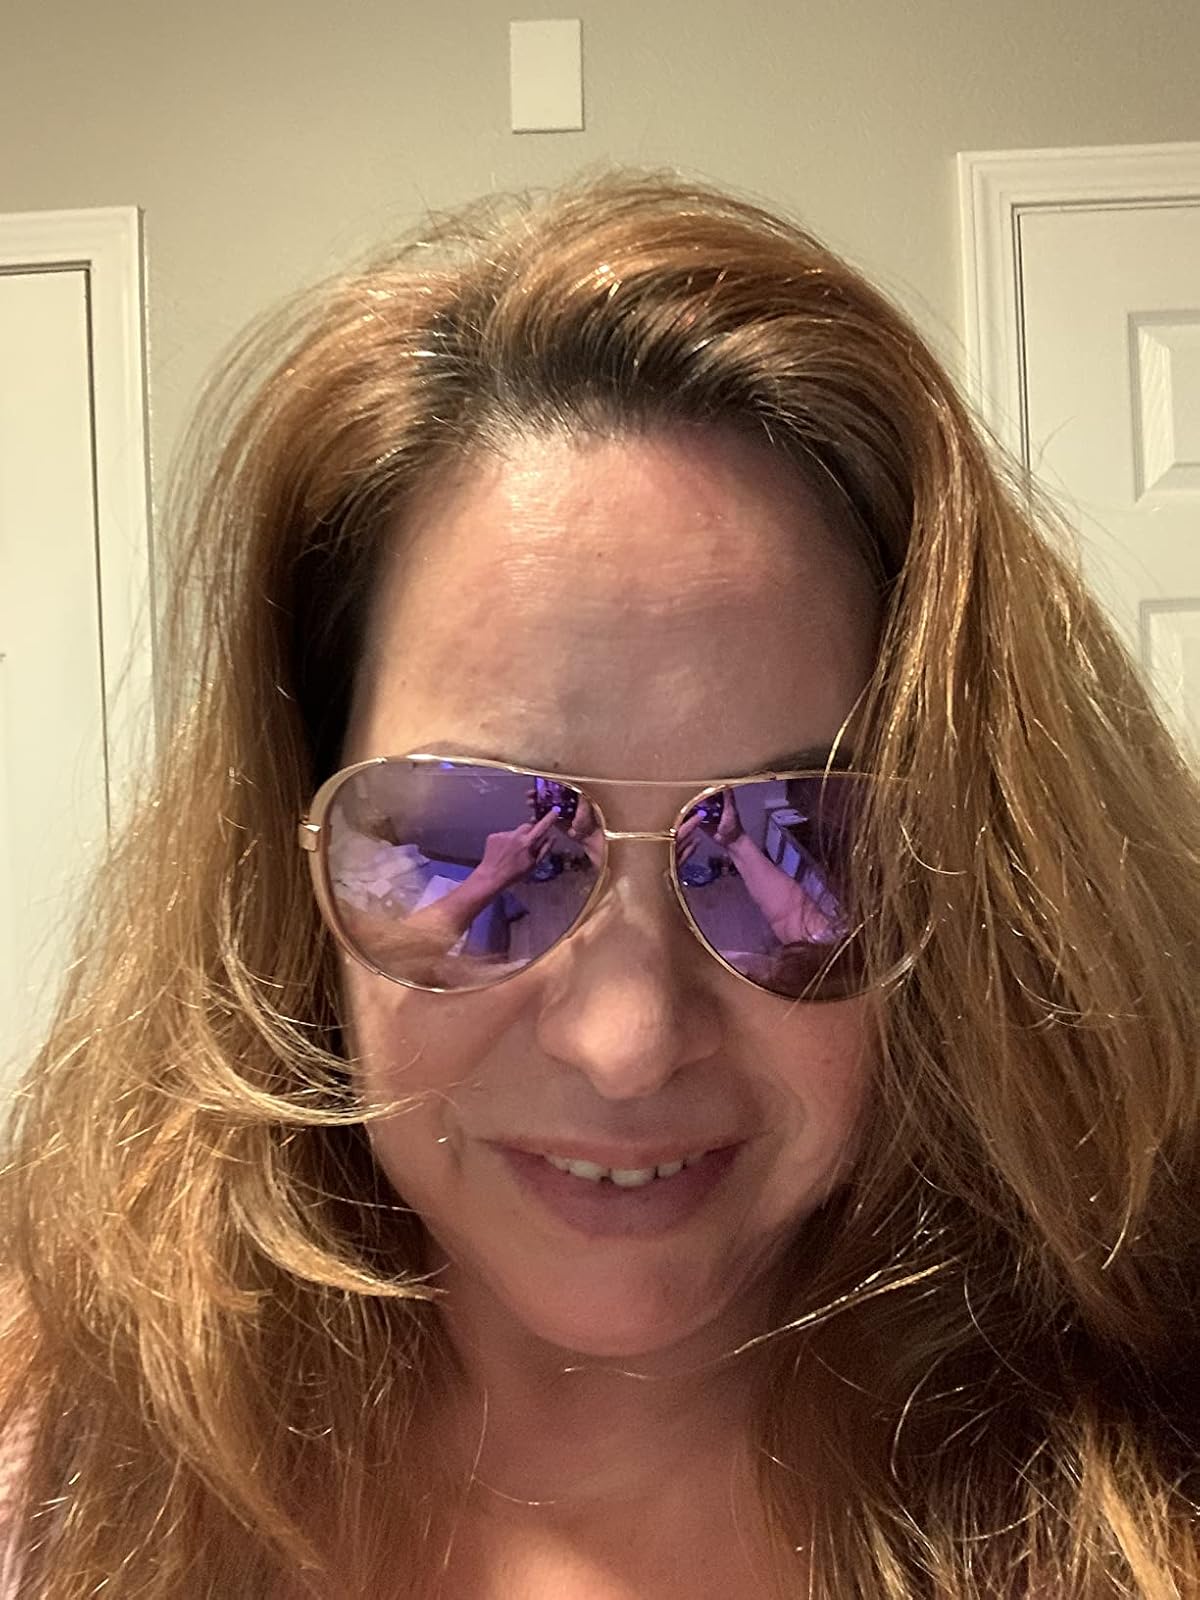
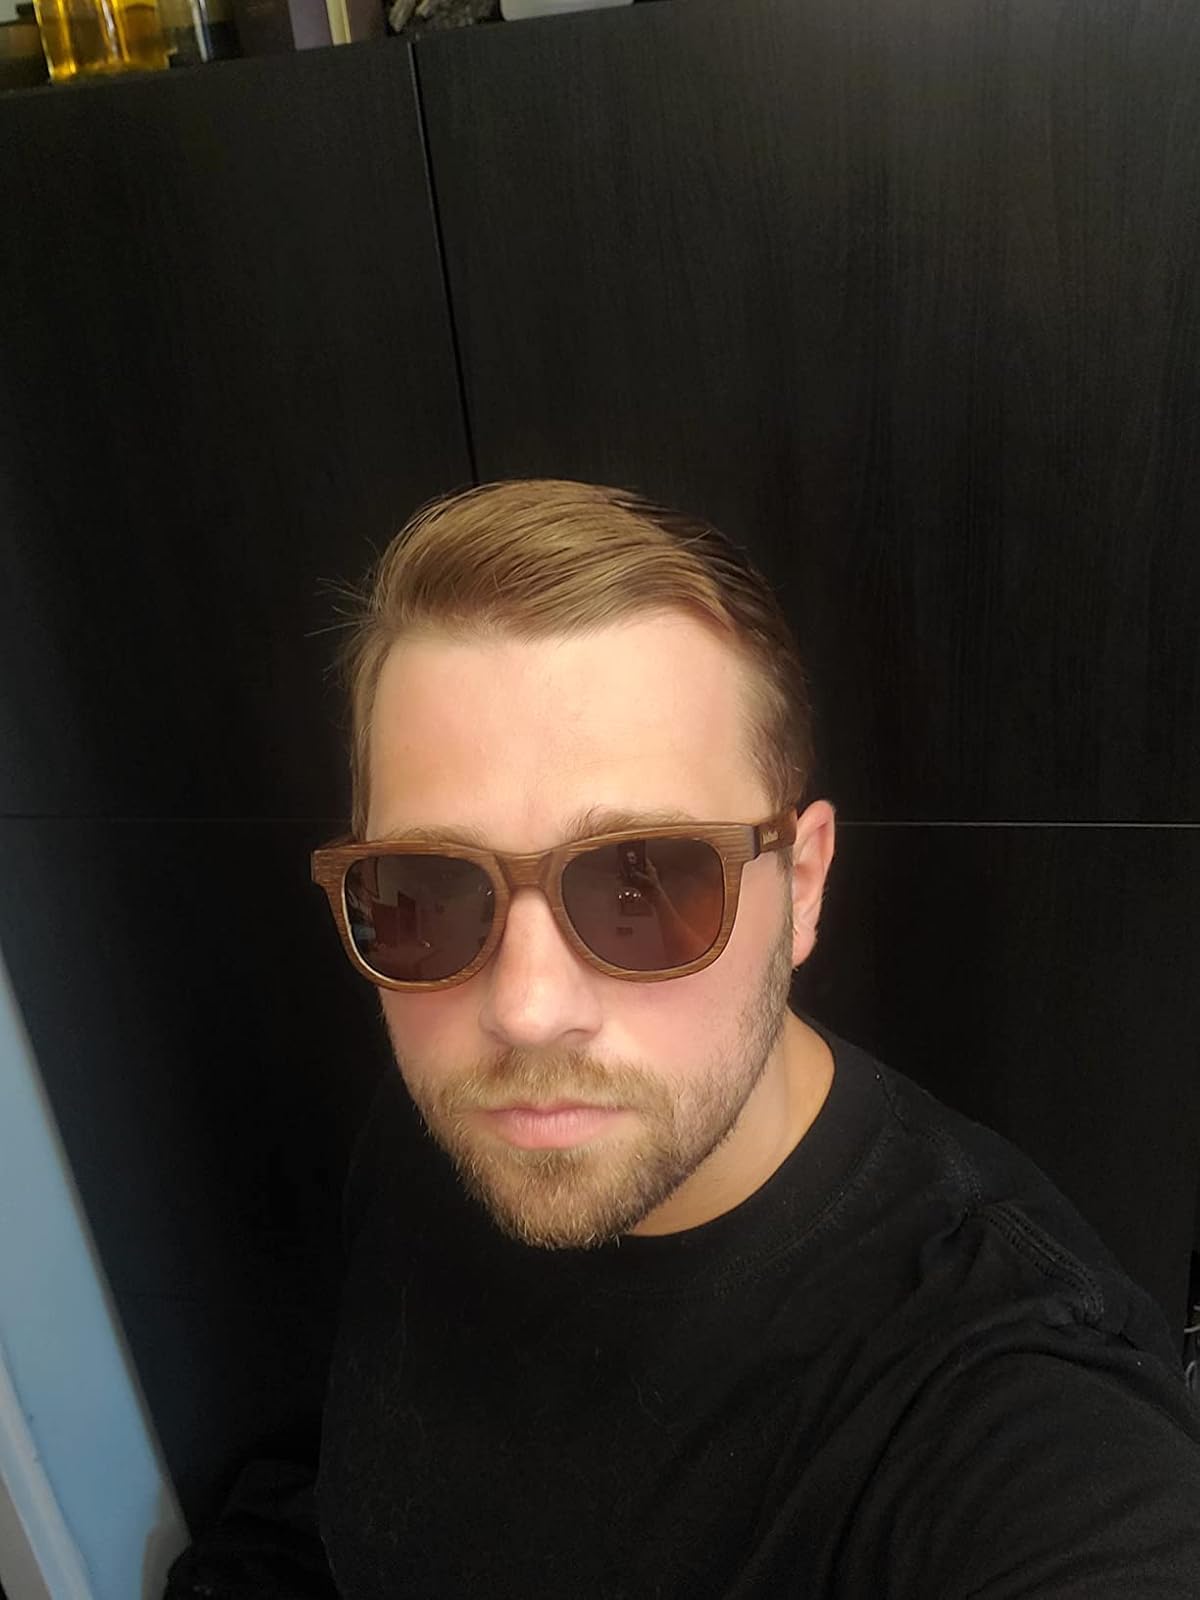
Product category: accessories_sunglasses
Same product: no